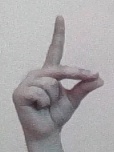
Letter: ta